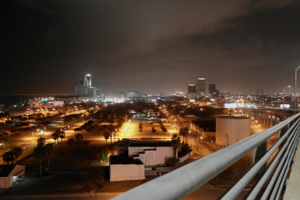
Corpus Christi (Texas)
Corpus Christi er en havneby ved Den Mexicanske Golf i det sydlige Texas i USA. Byen havde et indbyggertal på 312.195 i 2012, heraf 59.7% af spansktalende afstamning. Fra byen er der godt 100 kilometer til den mexicanske grænse. Byens navn, Corpus Christi, oversat Kristi legeme, skyldes den første opdagelsesrejsende, som opdagede stedet på den katolske festdag Corpus Christi. Navnet har ifølge overleveringen hængt ved lige siden.